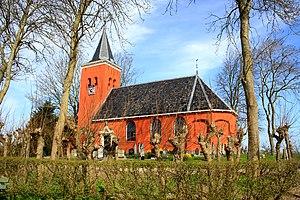
Boer est un village de la commune néerlandaise de Waadhoeke, dans la province de Frise.